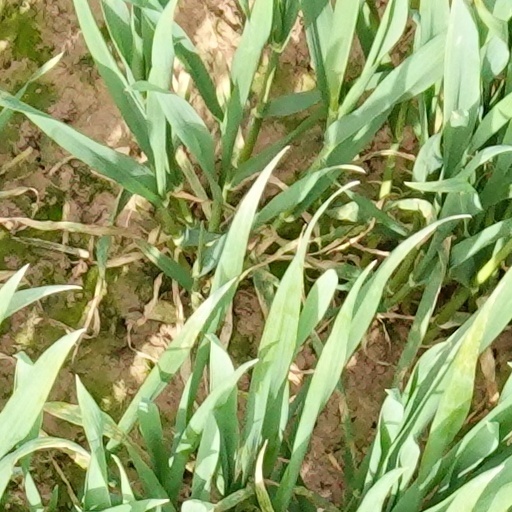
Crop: wheat